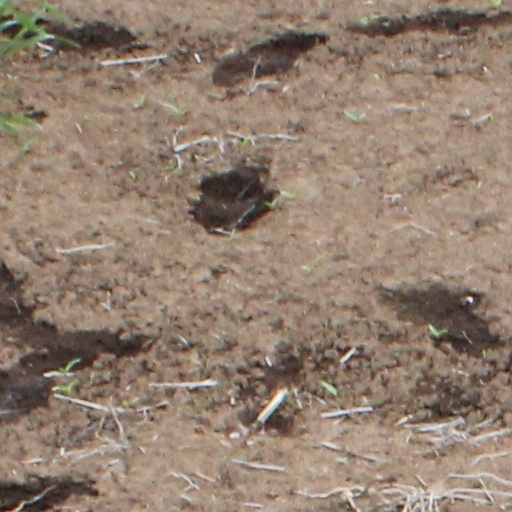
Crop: wheat